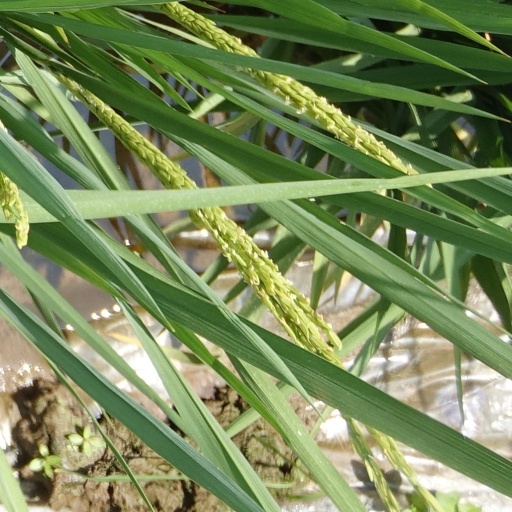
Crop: rice